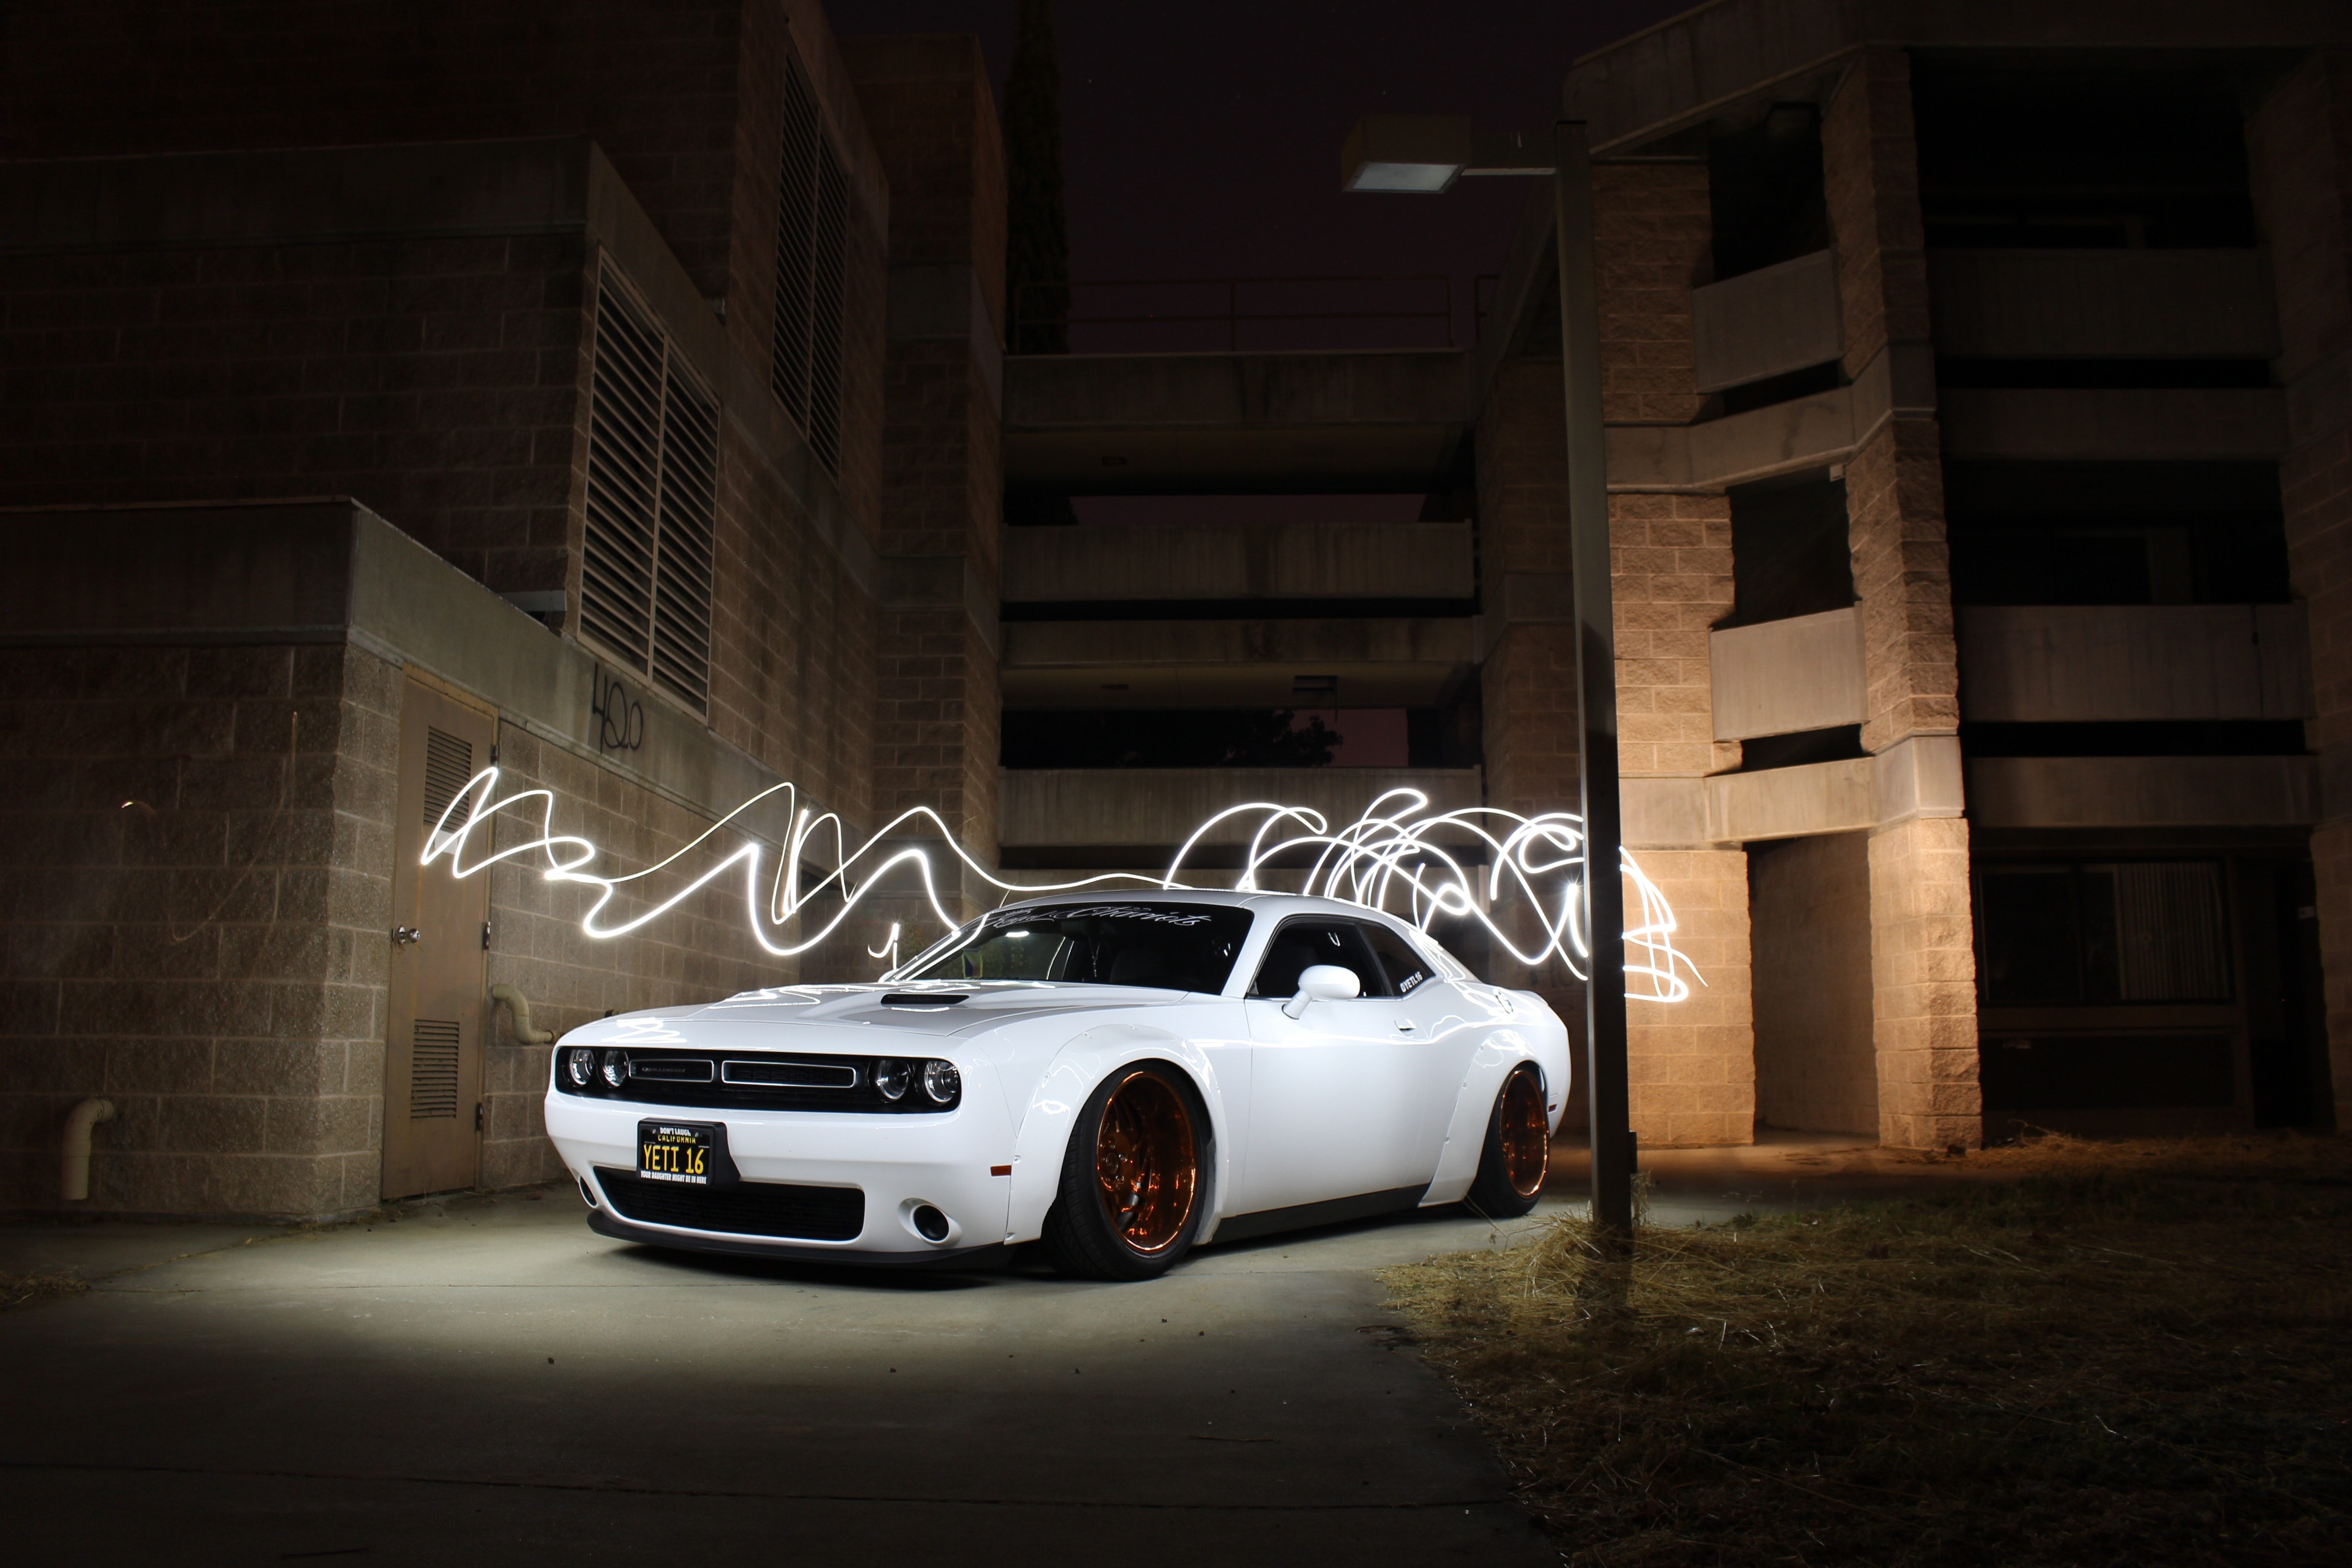
land vehicle, vehicle, car, automotive design, dodge challenger, muscle car, performance car, rim, wheel, tire, automotive wheel system, sports car, headlamp, sedan, automotive lighting, coupe, classic car, city car